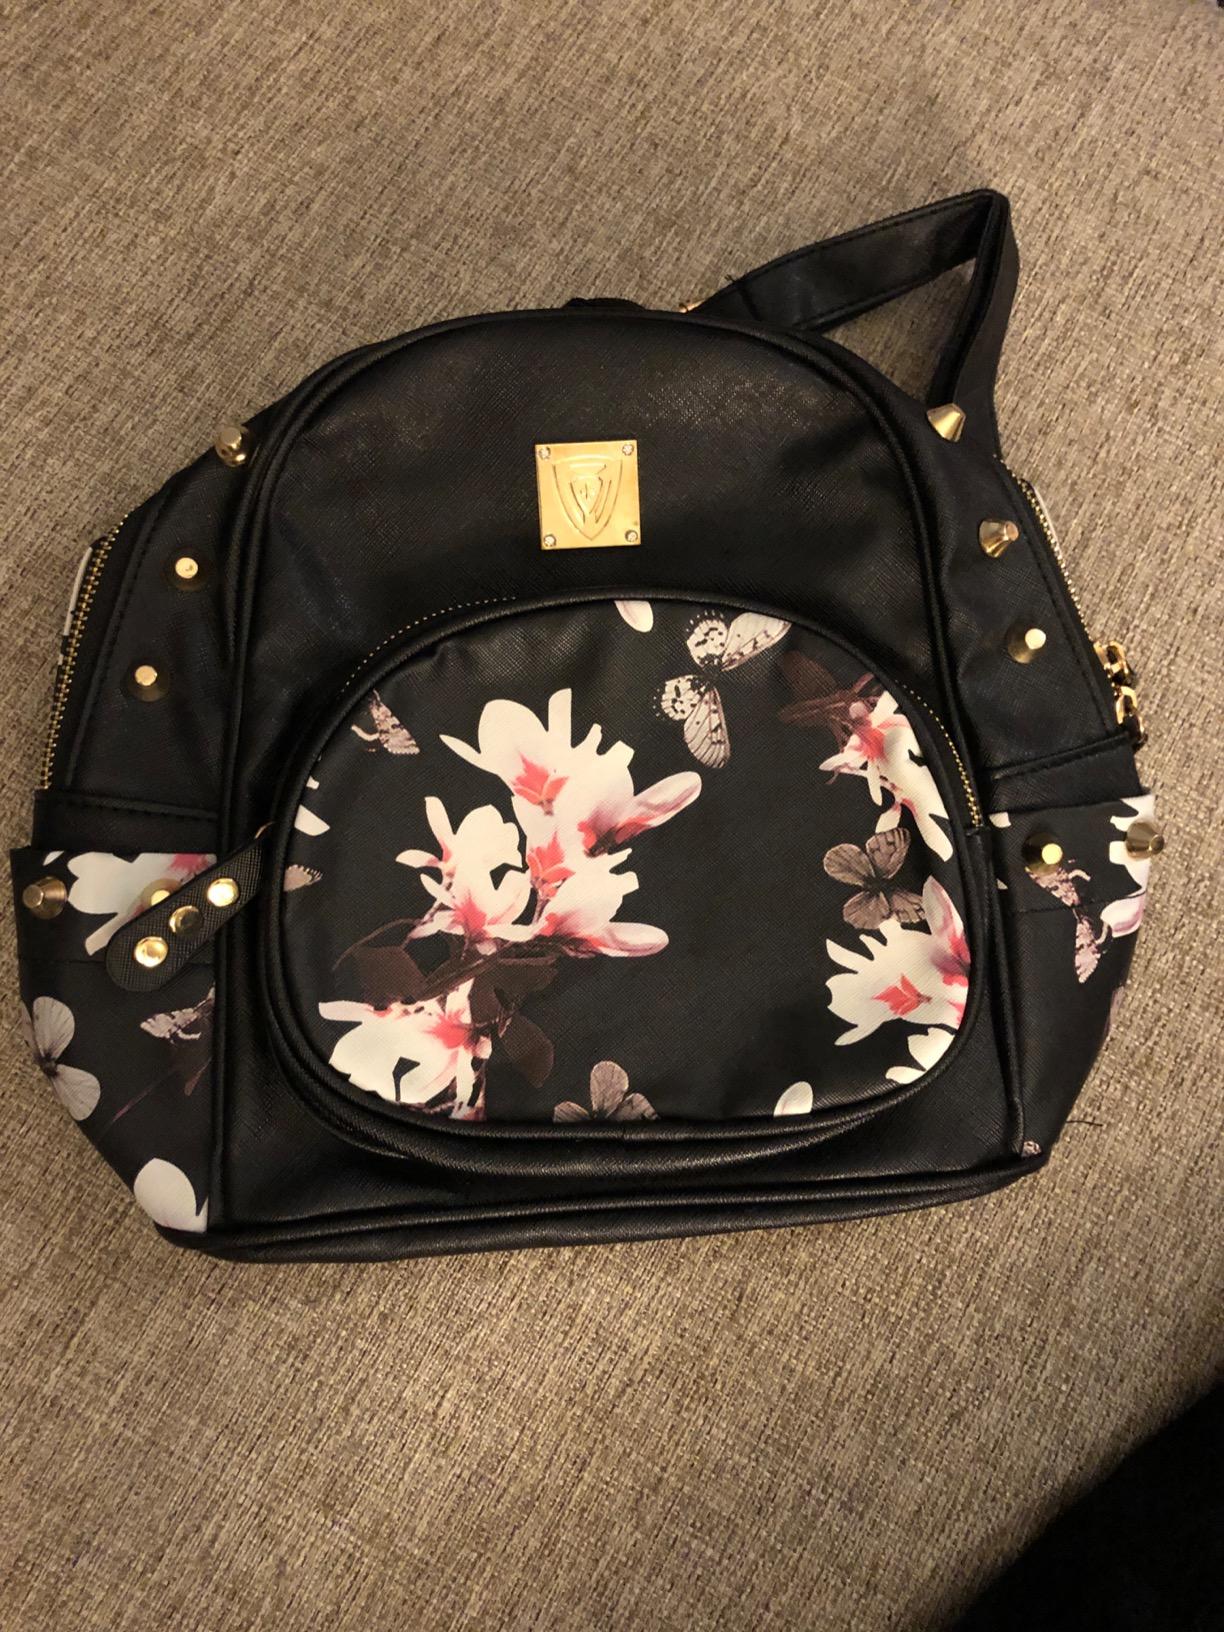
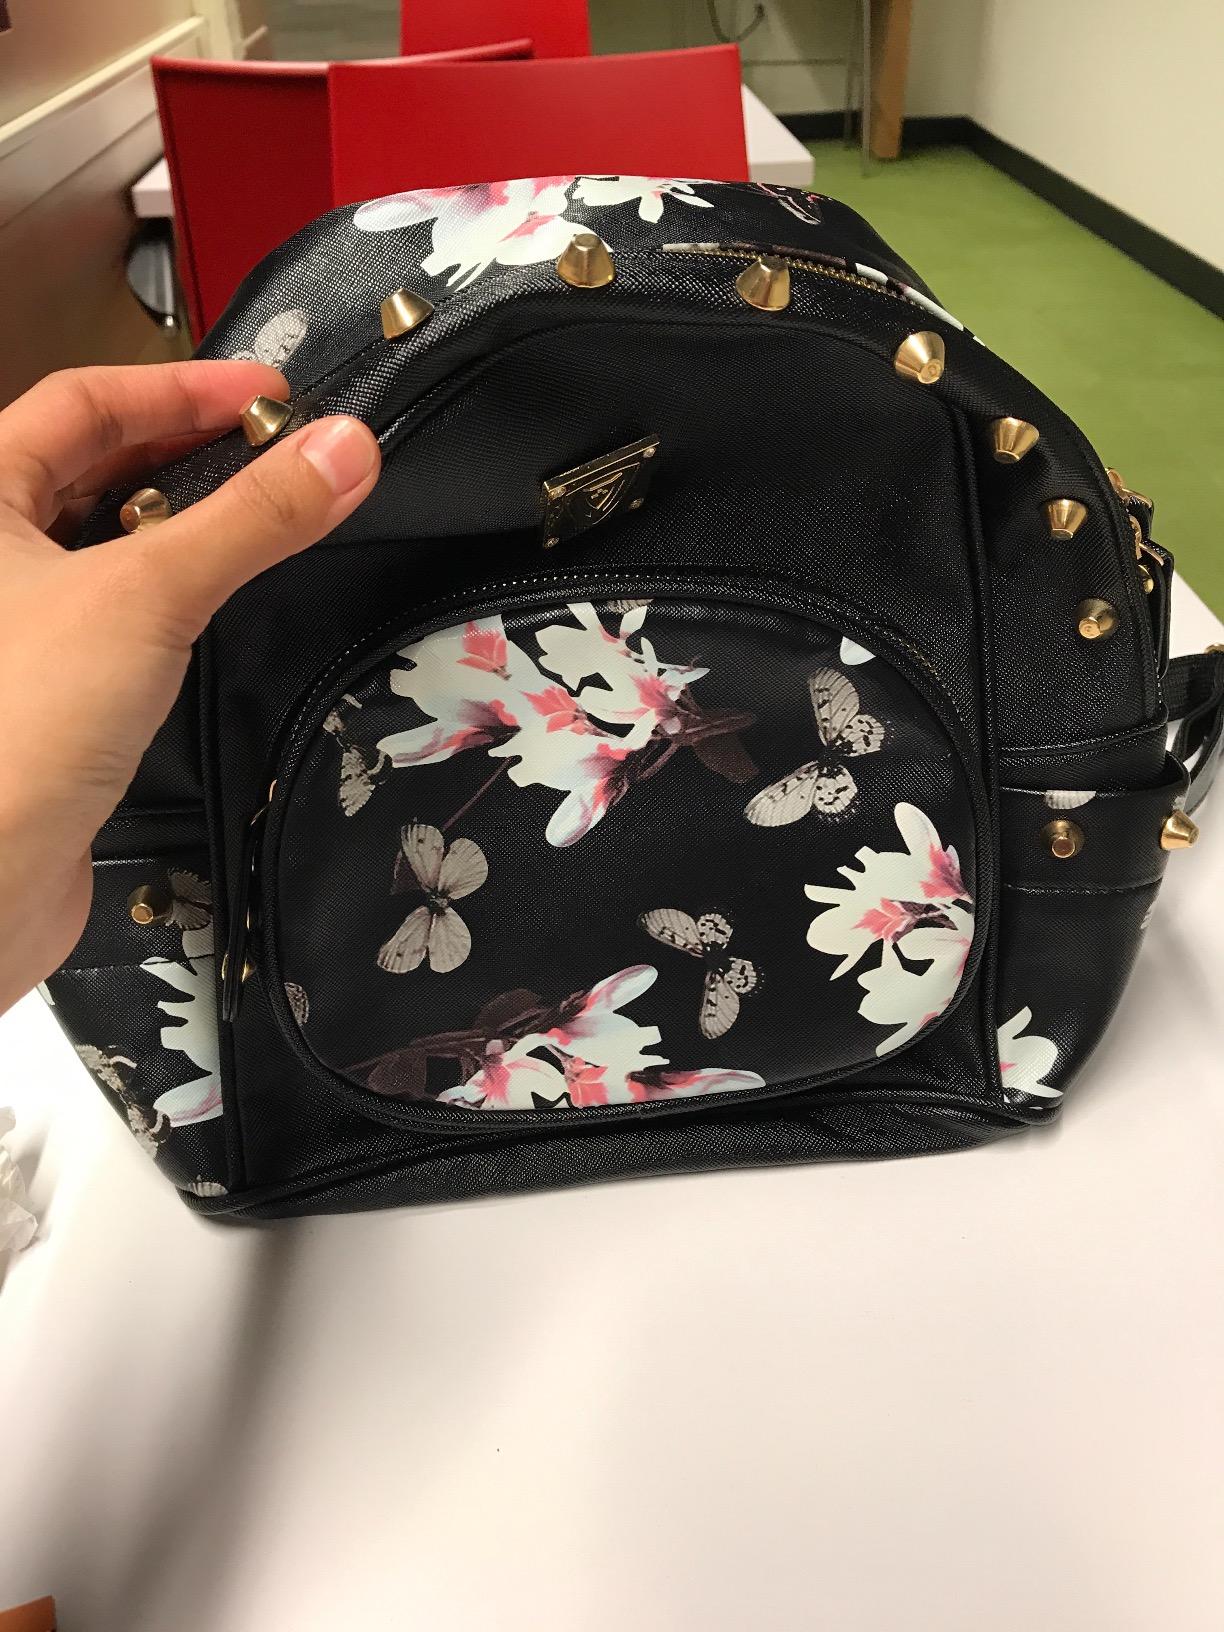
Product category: accessories_handbag
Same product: yes